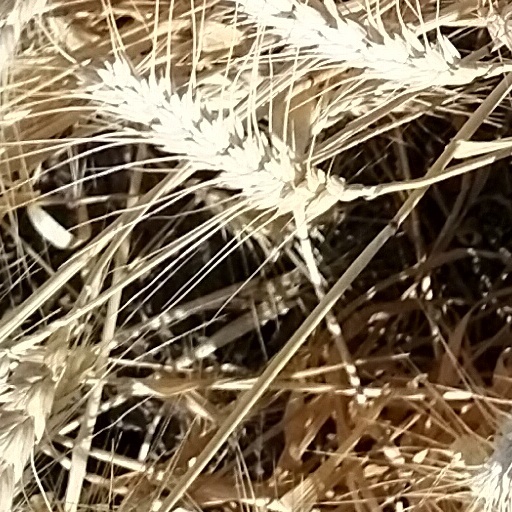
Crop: wheat